Basava

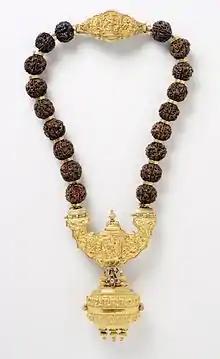
A necklace with pendant containing linga symbol of Shiva are worn by devotees of the tradition championed by Basava. Rudraksha beads (shown above) and "Vibhuti" (sacred ash on forehead) are other reminders of one's principles of faith.

Basava taught that every human being was equal, irrespective of caste, and that all forms of manual labor was equally important. Michael states that it wasn't birth but behavior that determined a true saint and Shaiva bhakta in the view of Basava and the "Sharanas" community. This, writes Michael, was also the position of south Indian man, that it was "behavior, not birth" that determines the true man. One difference between the two was that Sharanas welcomed anyone, whatever occupation he or she might have been born in, to convert and be reborn into the larger family of Shiva devotees and then adopt any occupation he or she wanted. Basava insisted on ahimsa or non-violence and vehemently condemned all forms of sacrifices, human or animal.